Khalwa (school)

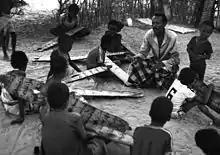
Black and white photograph of a dozen young boys each with a long piece of wood with Arabic writing. They are sitting and standing clustered around a slim middle-aged moustachioed man who is writing bin the sand with a stick and speaking to them. In the background are some bushes with very few leaves

The school day is from three-thirty in the morning to ten in the evening. The day begins with a period called the “"Daghishah",” before the Fajr prayer, during which each student memorises the Koranic verses in his individual schedule. The sheikh determines the schedule for each student separately, according to his motivation and intelligence.